T. Rattinasami Nadar

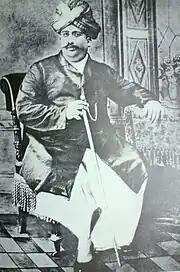
Rao Bahadur T. Rattinasami Nadar, founder of the Nadar Mahajana Sangam

The Sangam was founded to extend demands for membership in the Madras Legislative Council.